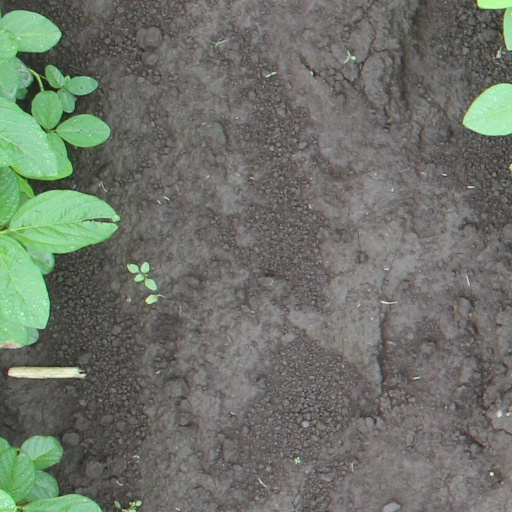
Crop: soybean